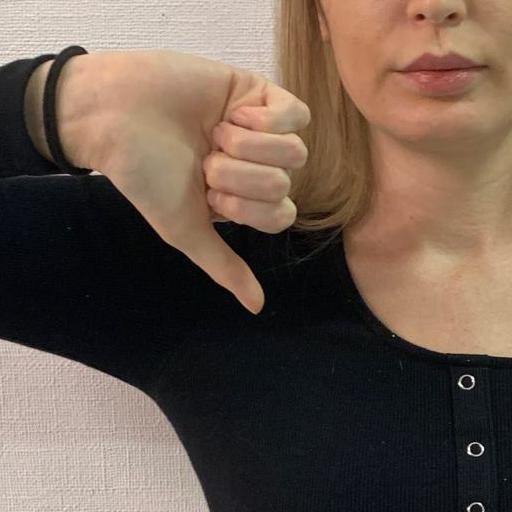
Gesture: dislike